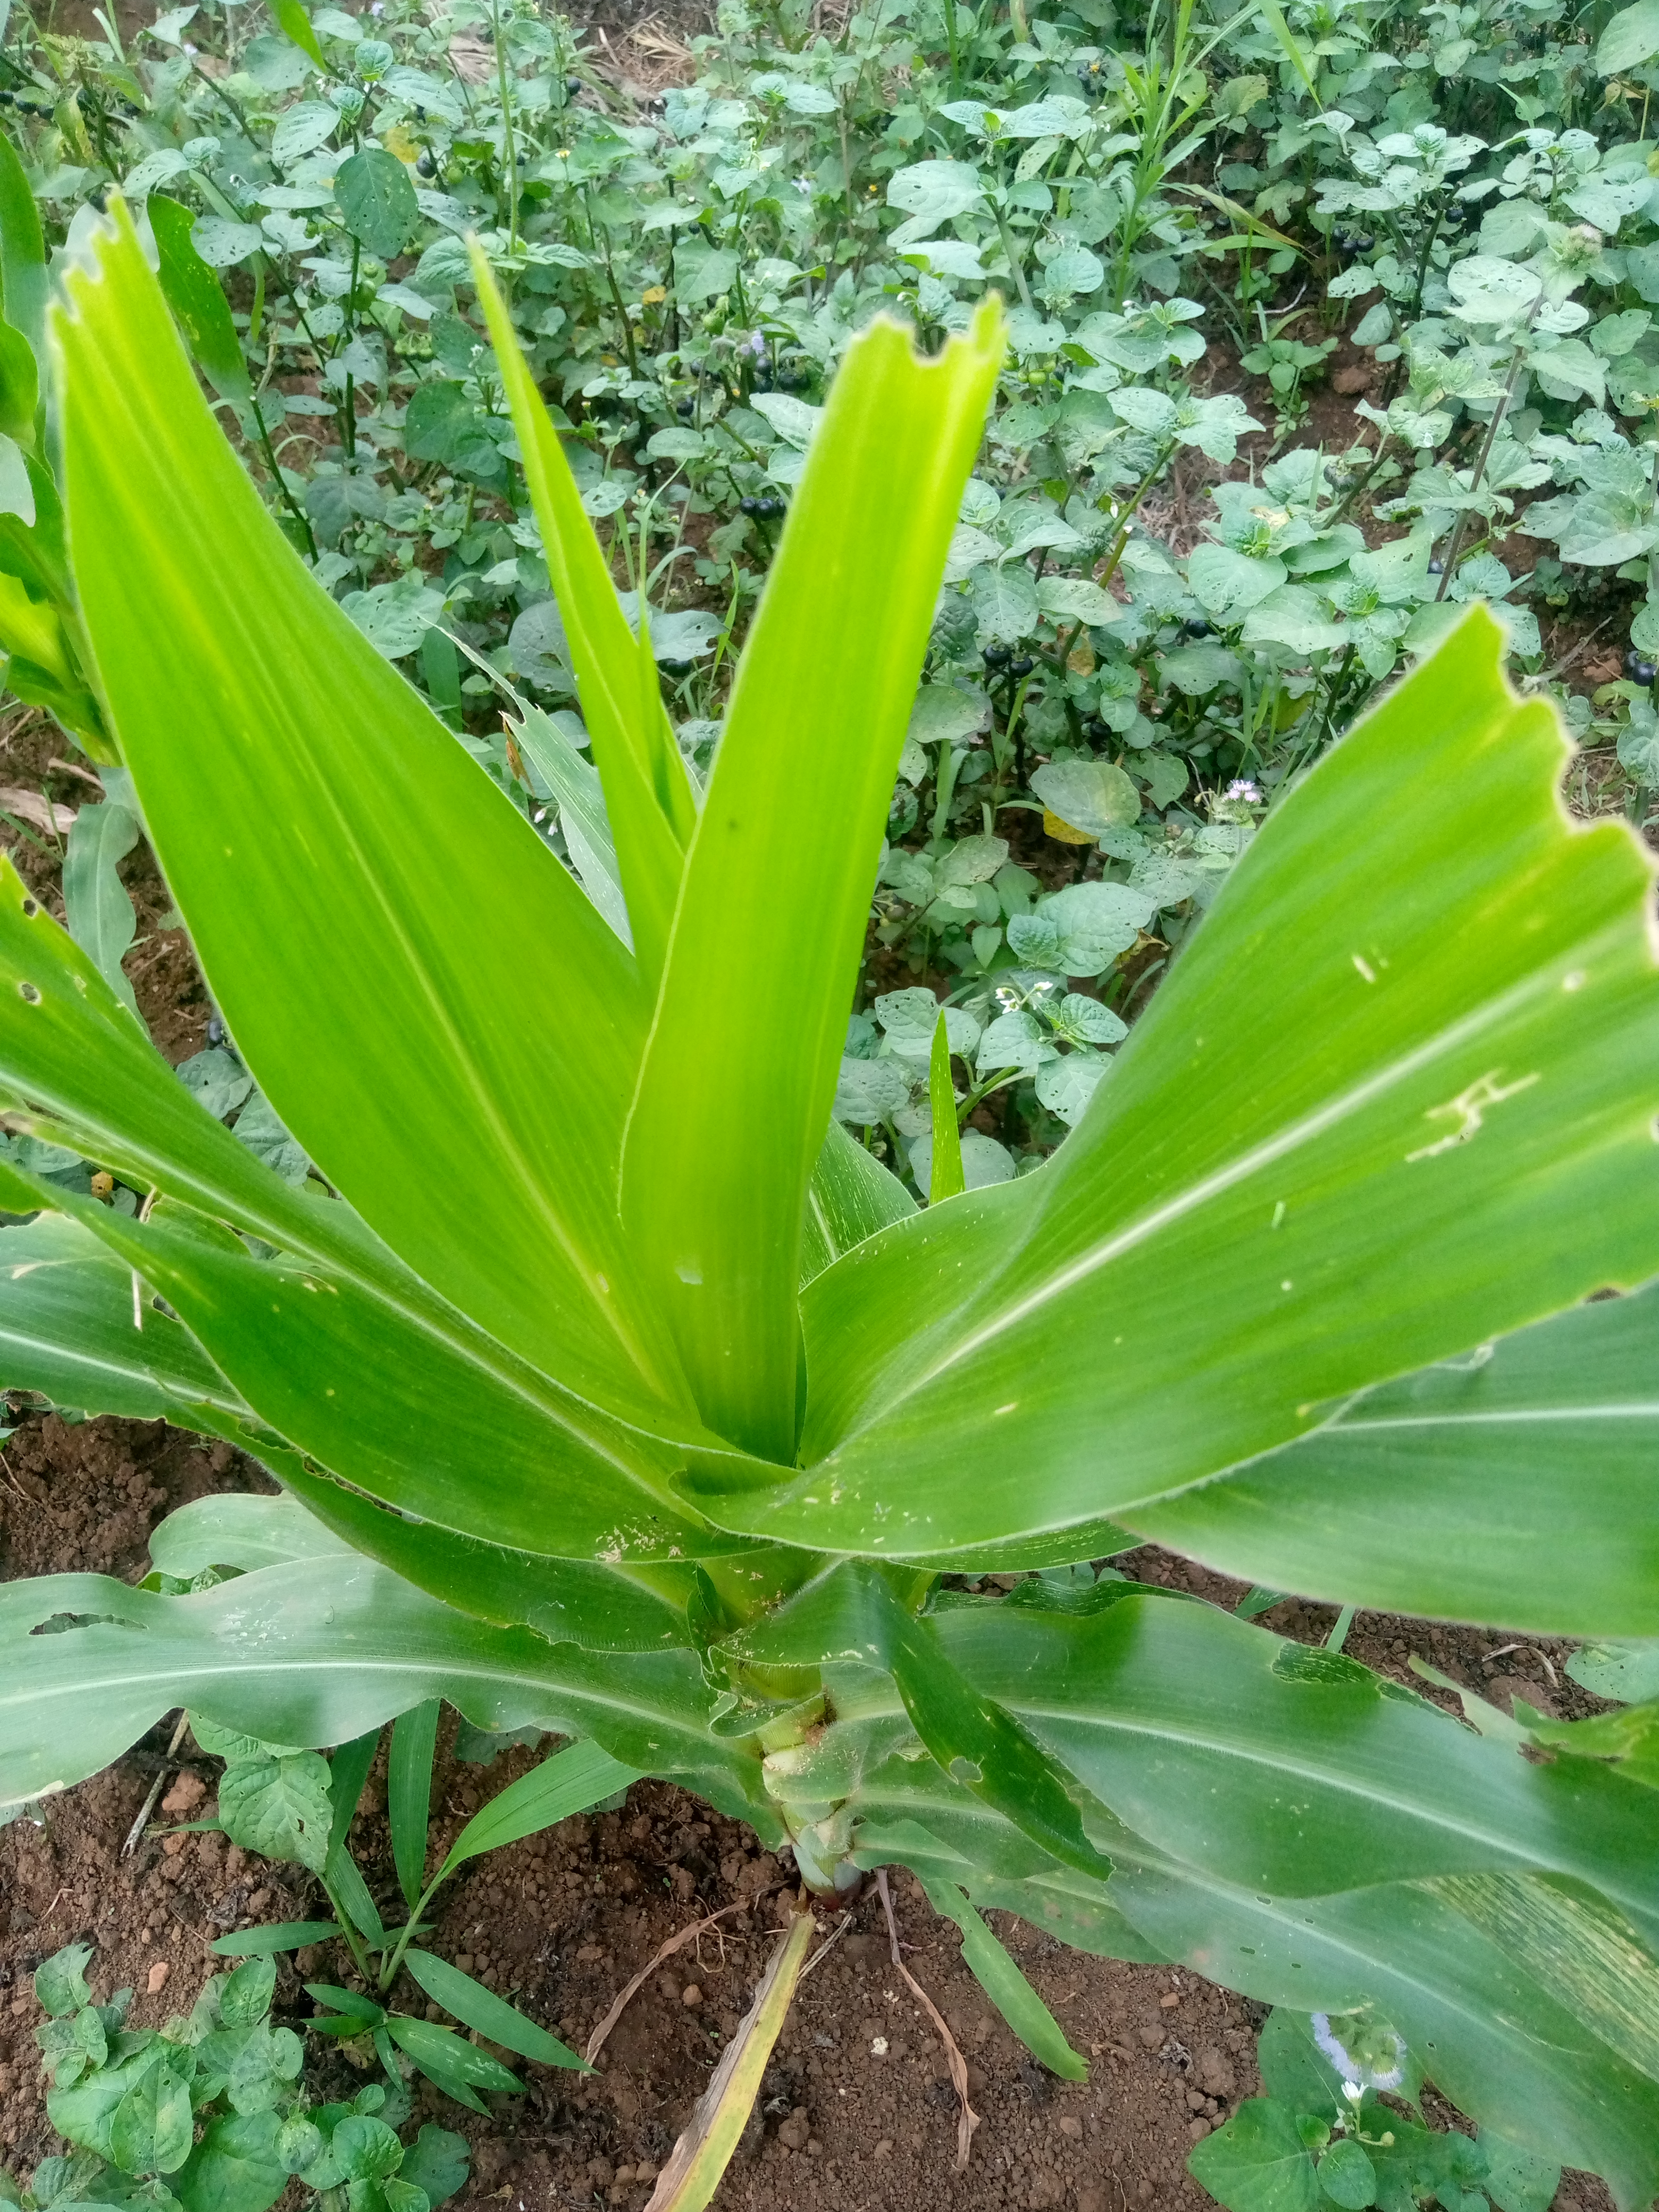
Label: spodoptera_frugiperda